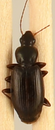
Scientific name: Calathus advena
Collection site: Rocky Mountains NEON (RMNP), plot RMNP_012